Matthaios Tsahouridis

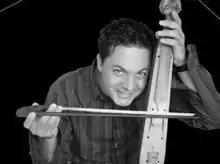
Matthaios Tsahouridis with his Pontic lyra, or kemenche

Matthaios Tsahouridis (Greek: Ματθαίος Τσαχουρίδης; born 18 September 1978) is a Pontic Greek musician and composer who plays a range of stringed musical instruments. He was born in Veria, Greece, and started performing music at age 9. In both Greece and Turkey he is currently considered to be the best Pontic lyra (or Kemençe) violinist; he is lauded for his wide range of styles, innovation and fusion with other ethnic performers from around the globe. Matthaios is sometimes also referred to as Makos or simply Makoulis.